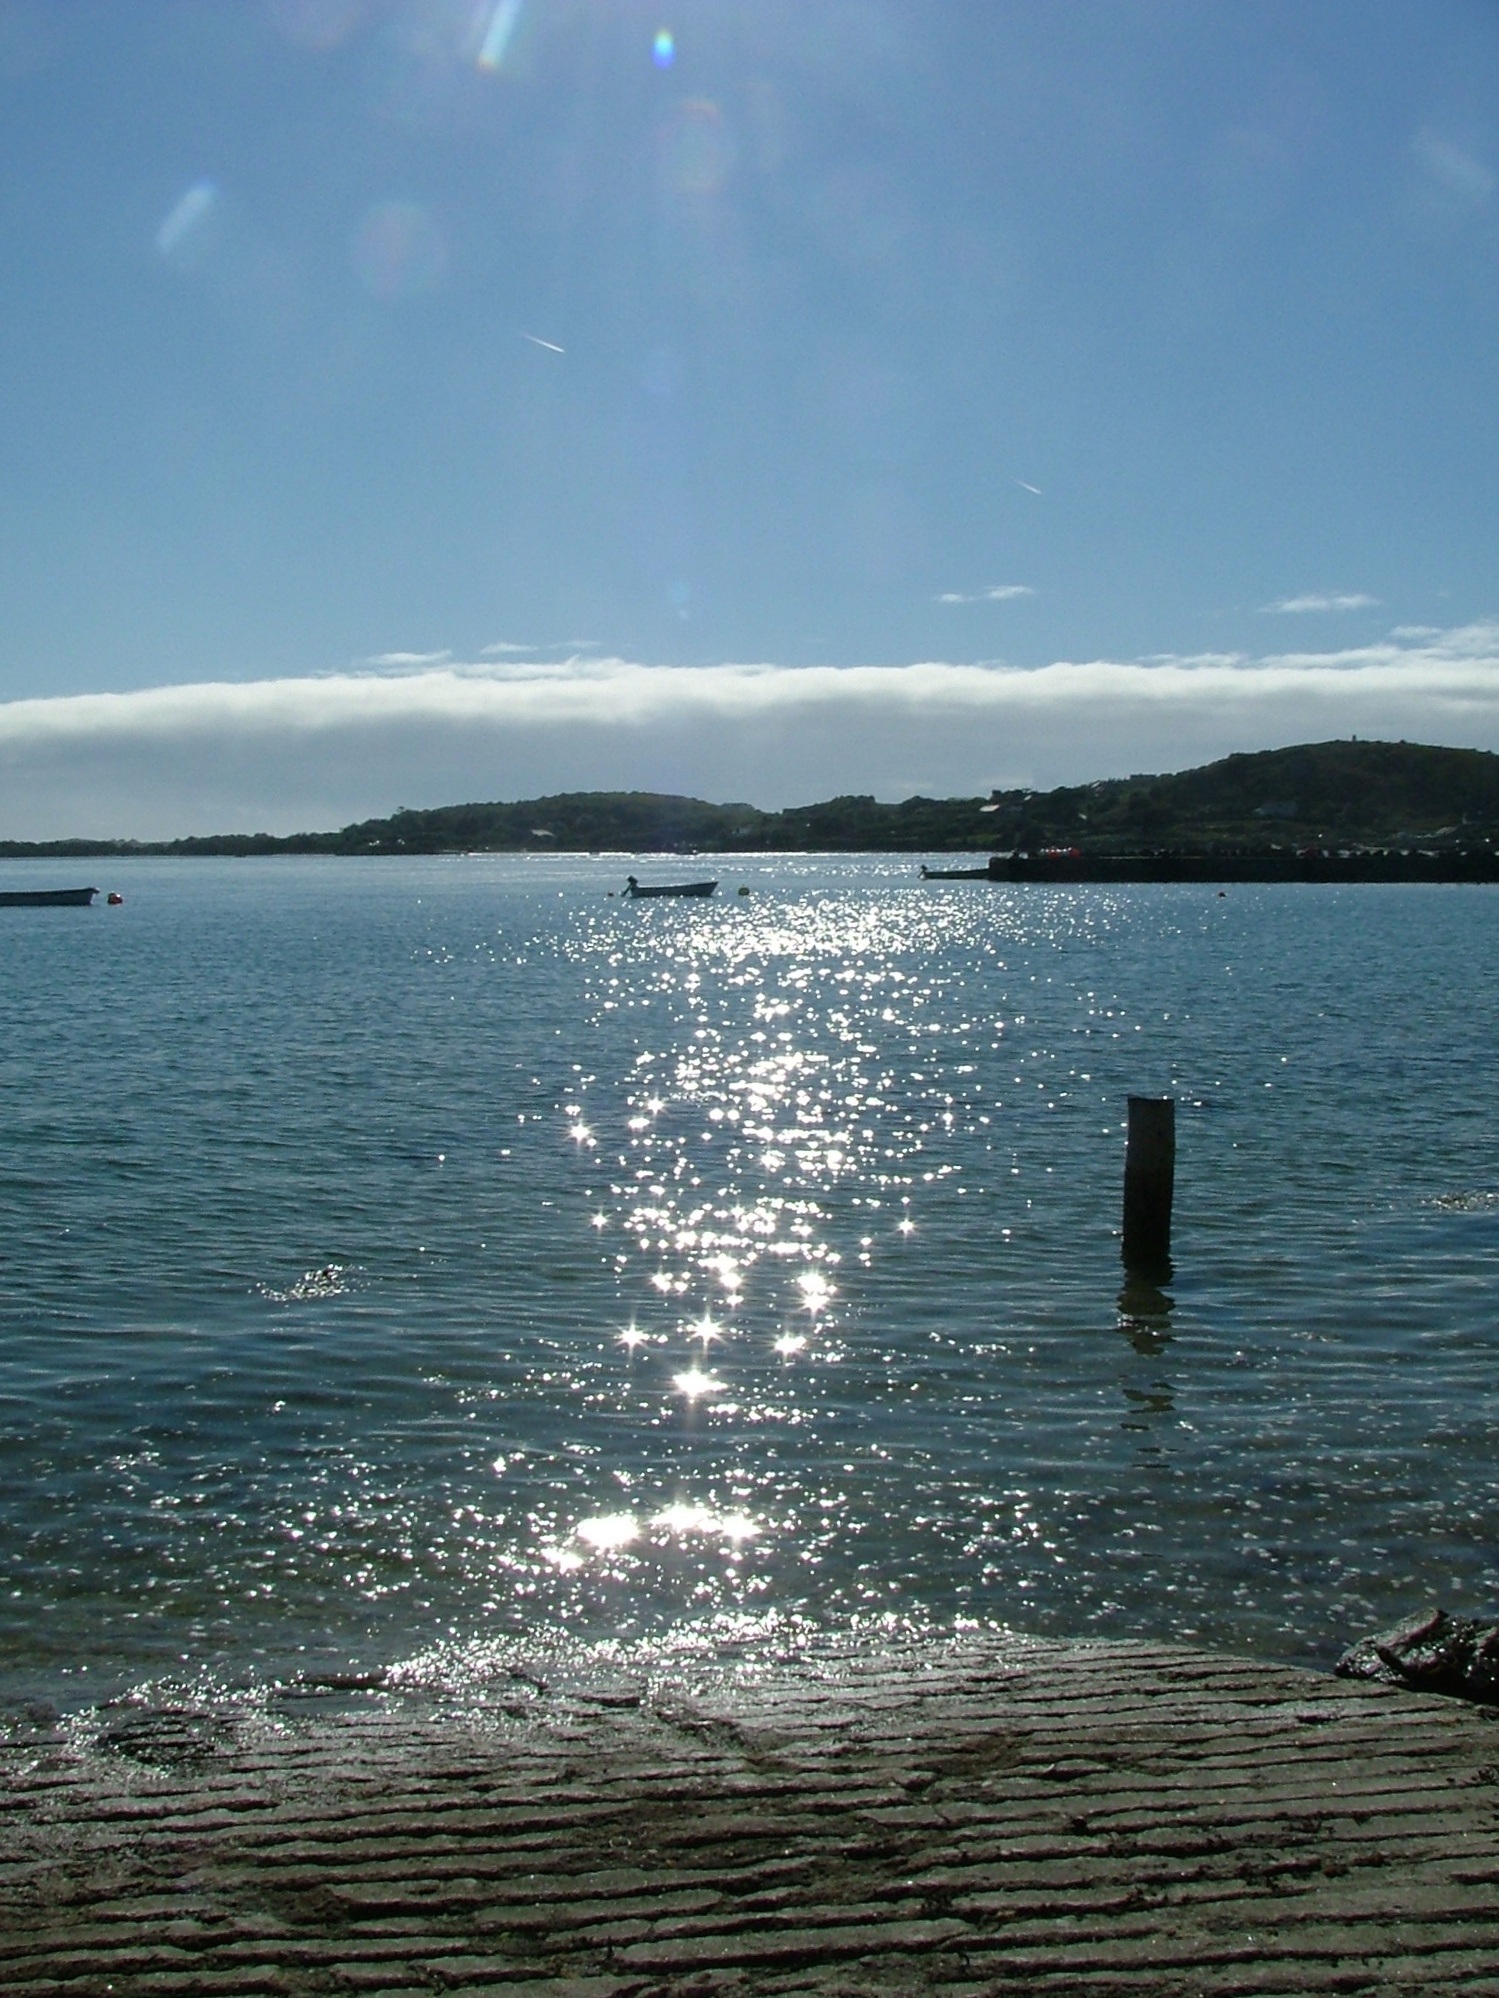
beach, sea, coast, water, ocean, horizon, post, cloud, sky, shore, wave, lake, reflection, vehicle, bay, body of water, loch, cornwall, slipway, shimmering, scilly isles, tresco